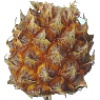
Label: Pineapple Mini 1